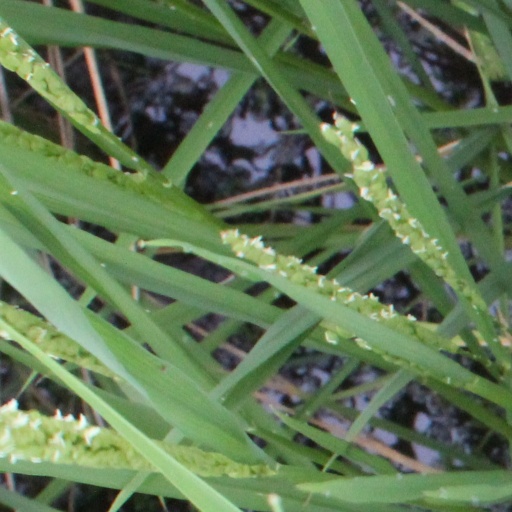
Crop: rice